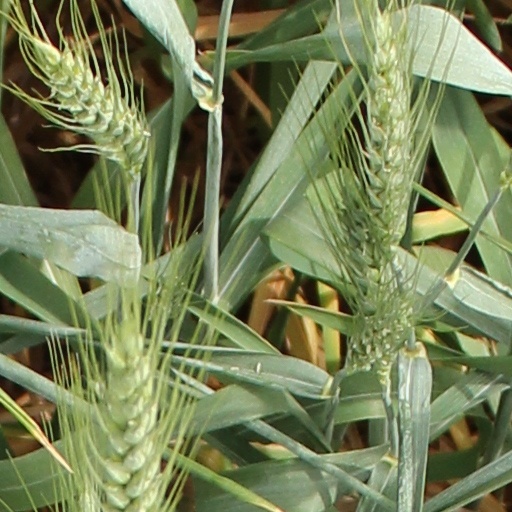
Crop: wheat